History of Central Asia

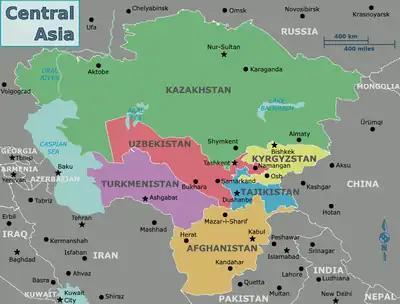
Contemporary political map of Central Asia

The history of Central Asia concerns the history of the various peoples that have inhabited Central Asia. The lifestyle of such people has been determined primarily by the area's climate and geography. The aridity of the region makes agriculture difficult and distance from the sea cut it off from much trade. Thus, few major cities developed in the region. Nomadic horse peoples of the steppe dominated the area for millennia.